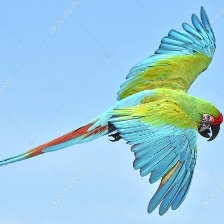
Species: MILITARY MACAW
Scientific name: ARA MILITARIS
ImageNet parent category: macaw